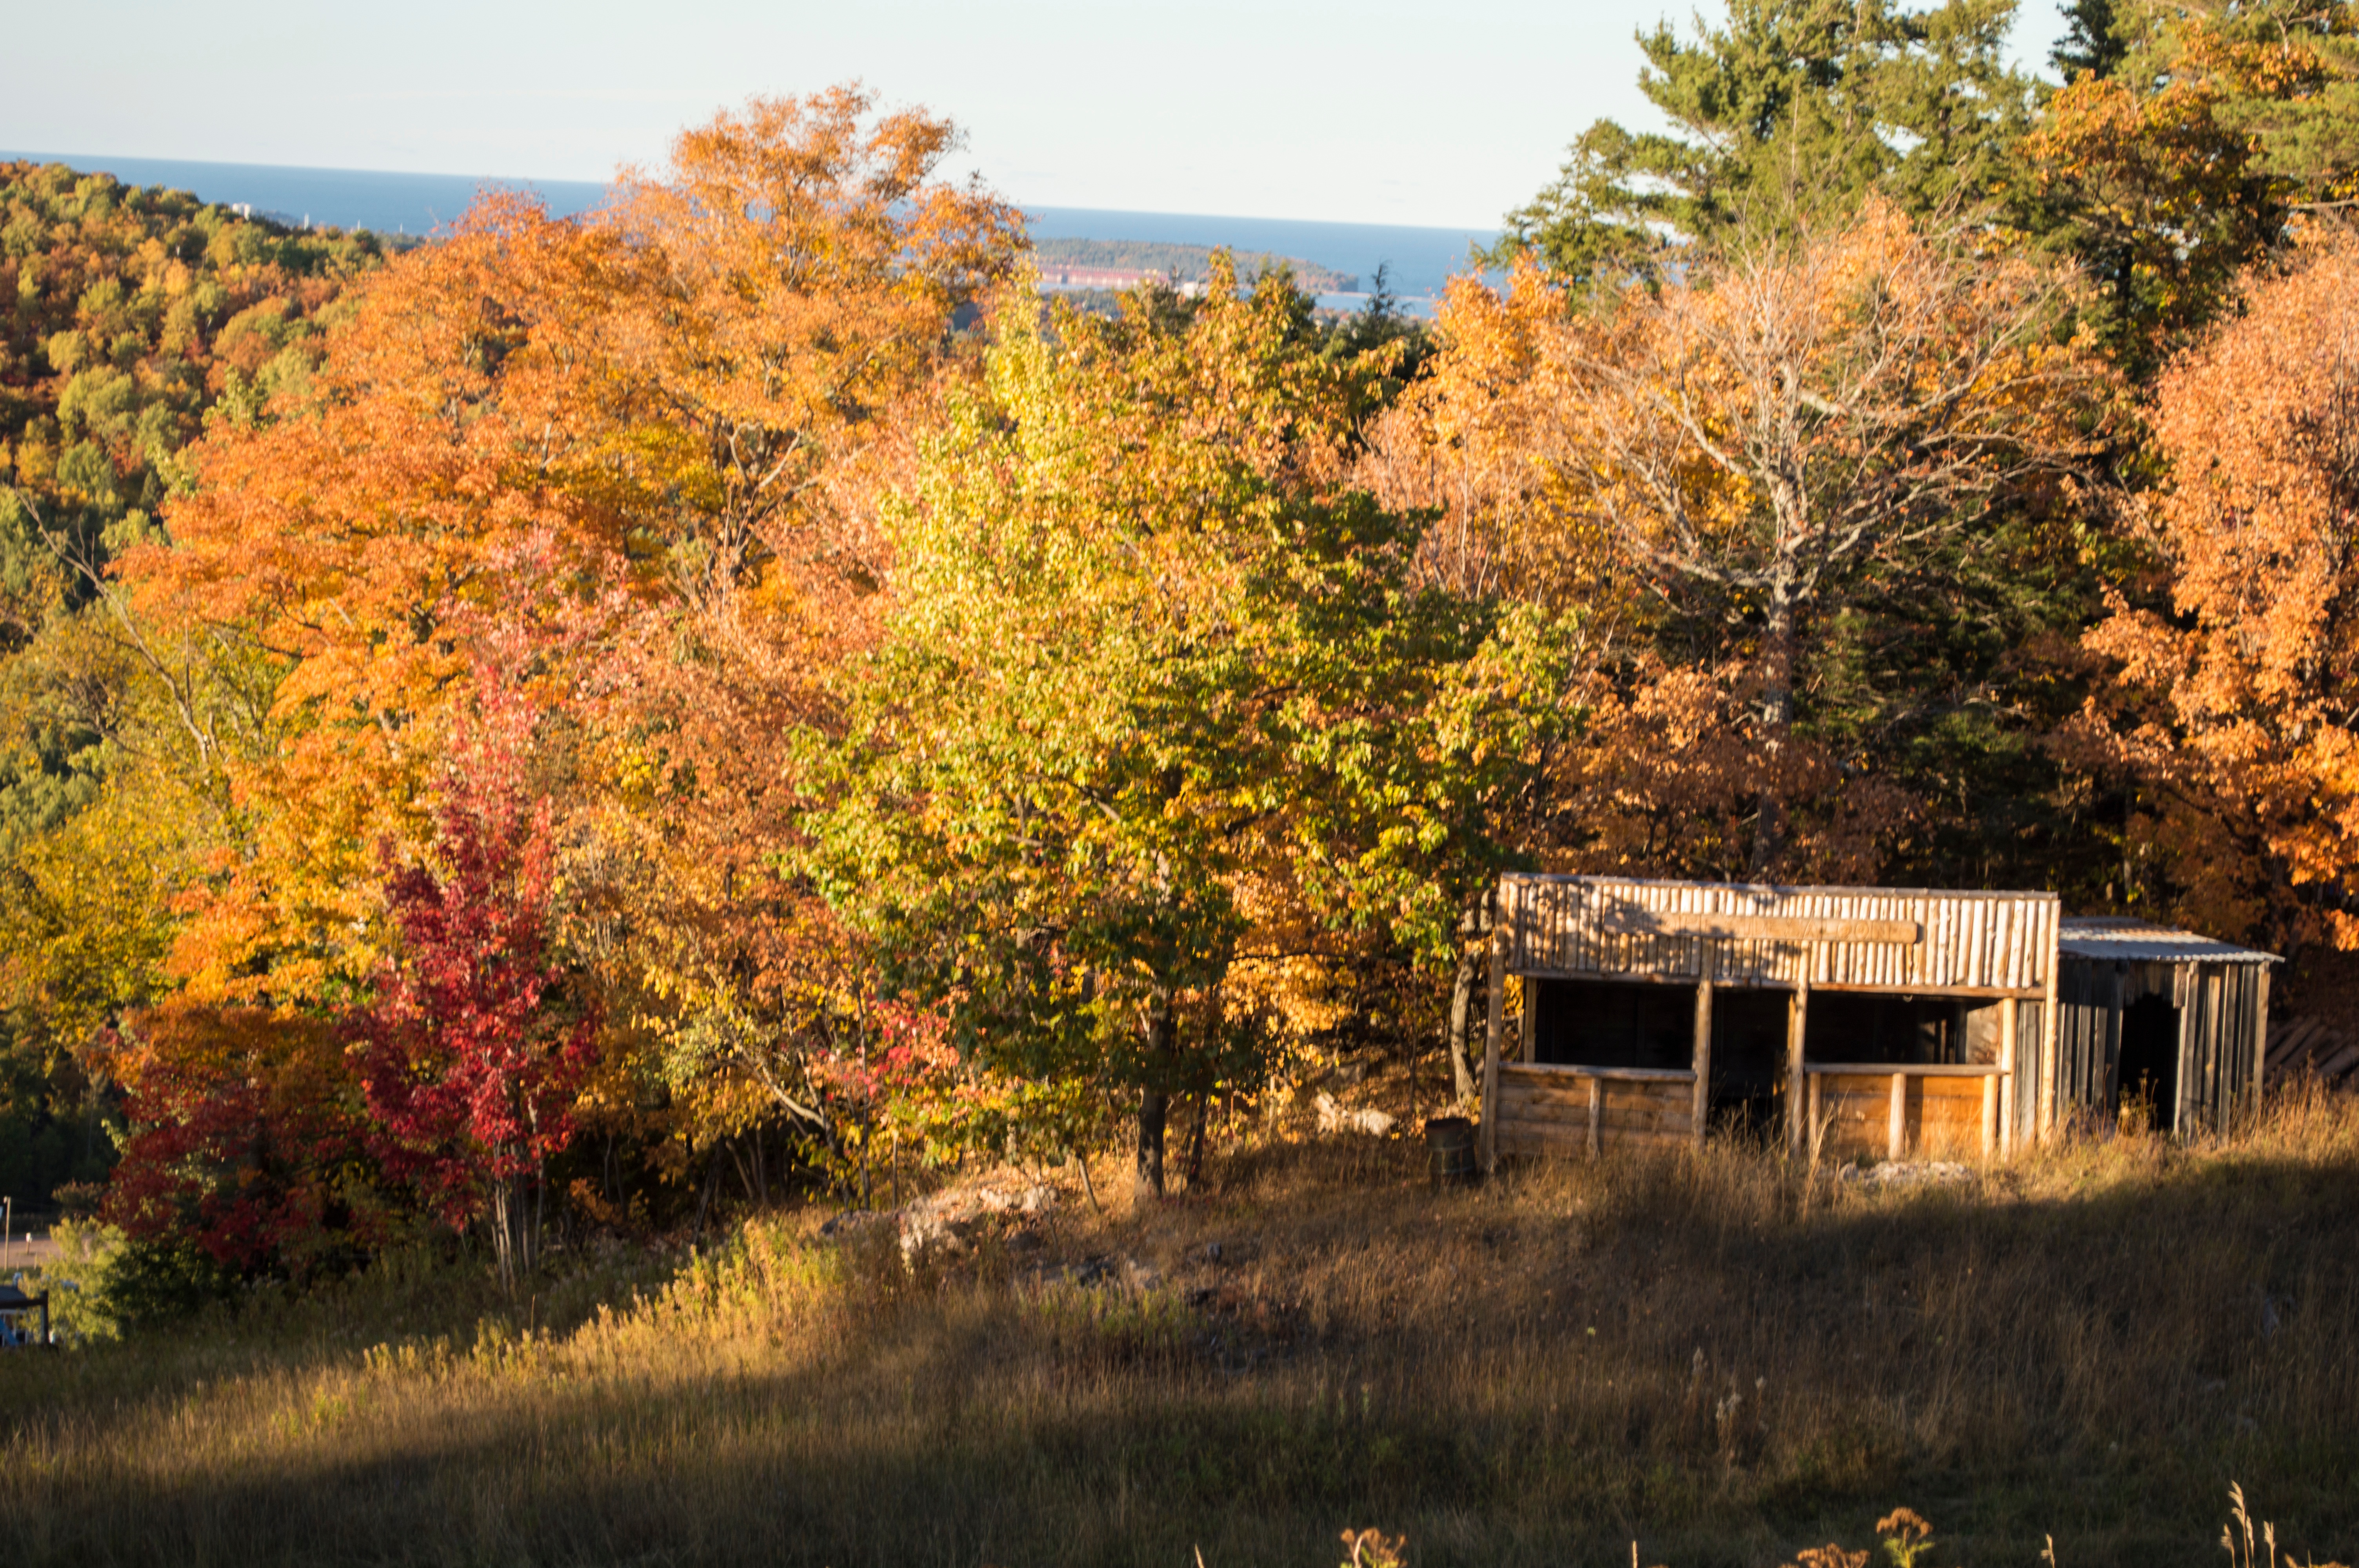
landscape, tree, farm, leaf, flower, autumn, season, estate, woodland, rural area, woody plant